Florian Znaniecki

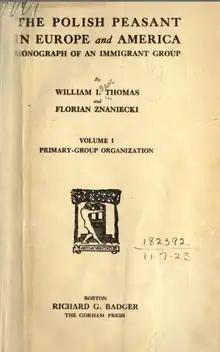
Volume I (1918) of "The Polish Peasant in Europe and America", Zaniecki's most famous work written during his first U.S. stay

A year earlier, in 1913, Znaniecki had met William I. Thomas, an American sociologist who had come to Poland in connection with his research on Polish immigrants in the United States. Thomas and Znaniecki had begun to collaborate, and soon Thomas invited Znaniecki to come to Chicago to continue work with him in the United States. In July 1914, just on the eve of World War I, Znaniecki left Poland to work with Thomas as a research assistant. From 1917 to 1919, Znaniecki also lectured in sociology at the University of Chicago.